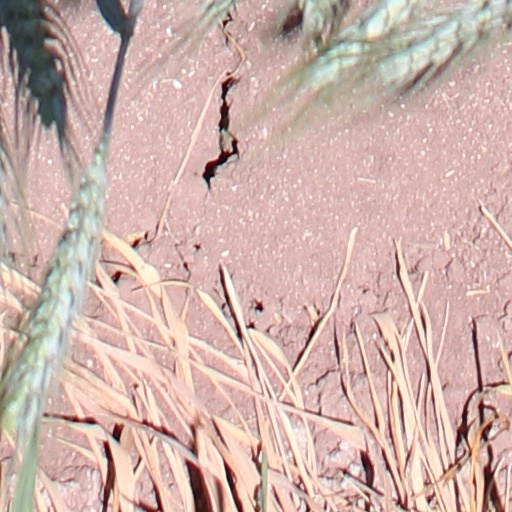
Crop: wheat